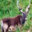
Label: deer